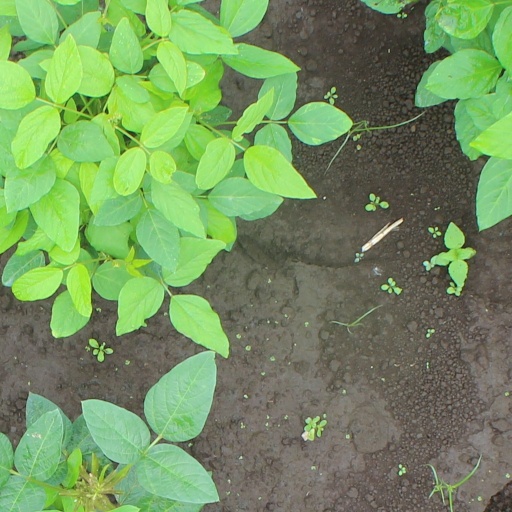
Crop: soybean